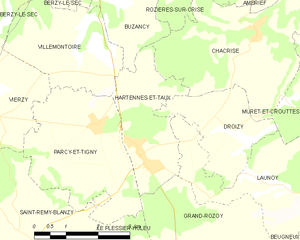
Carte des communes françaises: Hartennes-et-Taux